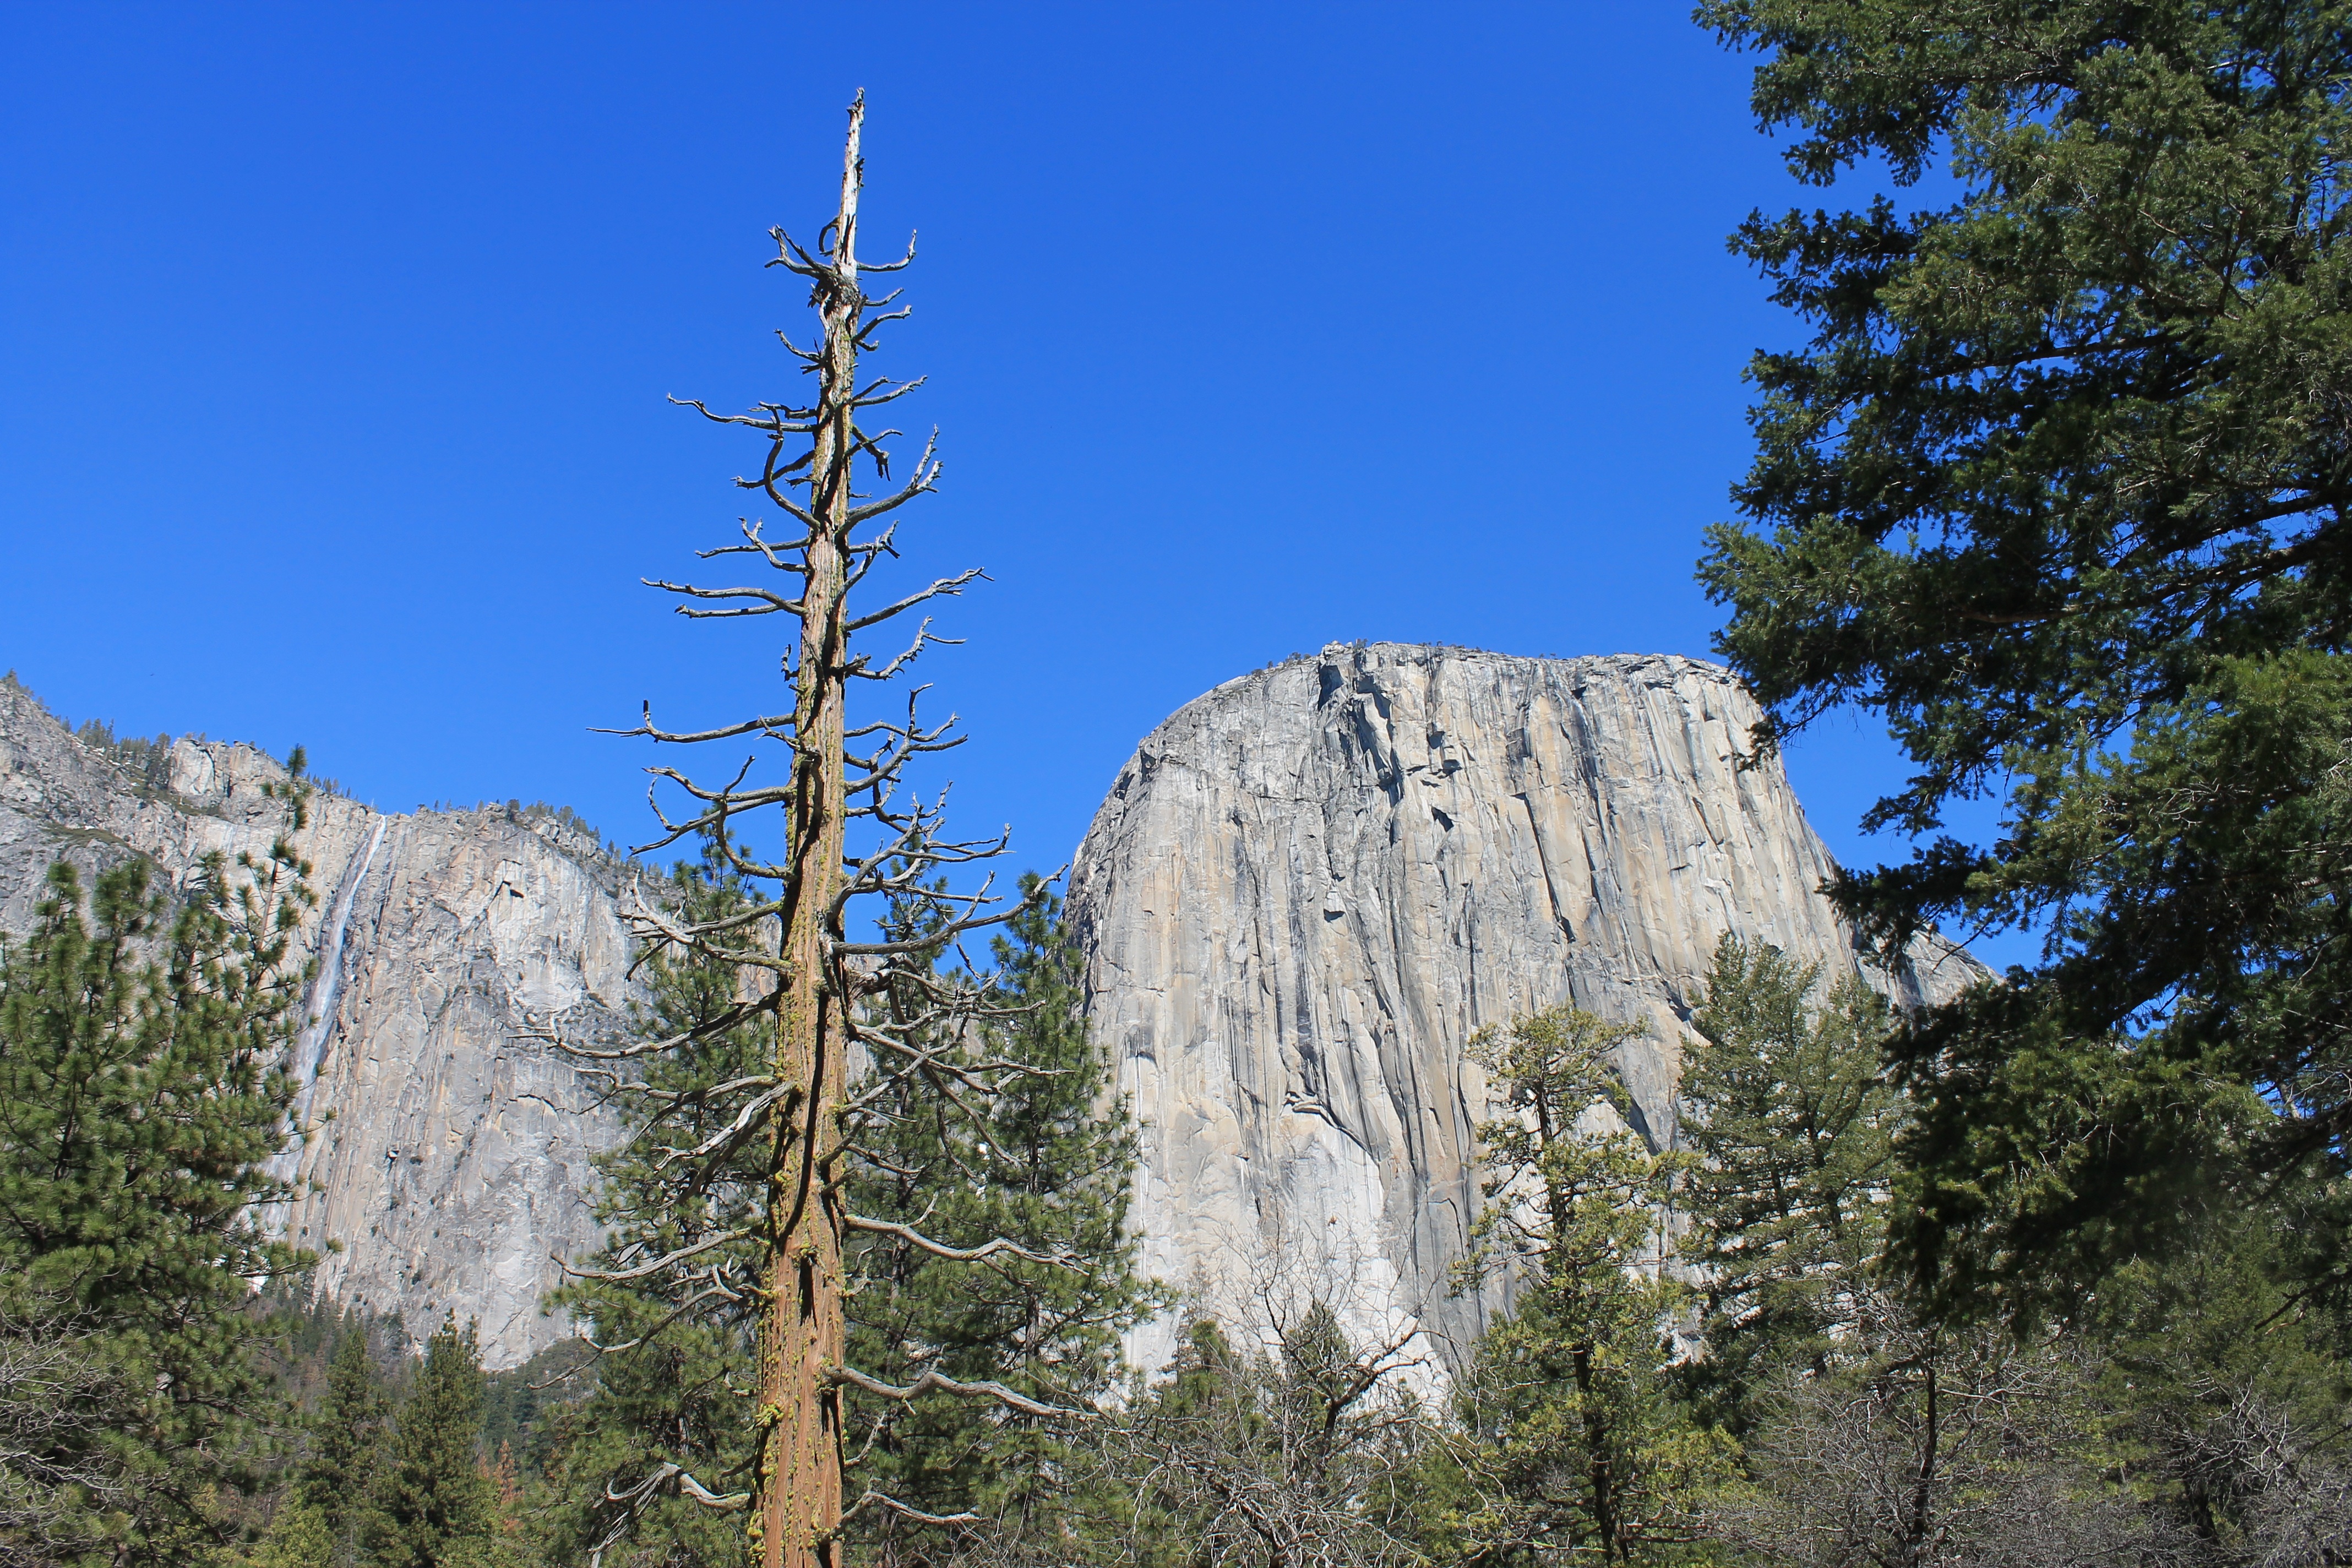
landscape, tree, nature, forest, rock, wilderness, mountain, sky, trail, fall, river, valley, mountain range, stone, tunnel, travel, yosemite, formation, cliff, pine, green, high, scenic, park, usa, america, landmark, blue, climbing, tourism, terrain, national park, california, ridge, national, geology, sierra, dome, el, nevada, granite, water feature, ecosystem, destination, half, merced, biome, el capitan, capitan, woody plant, mountainous landforms